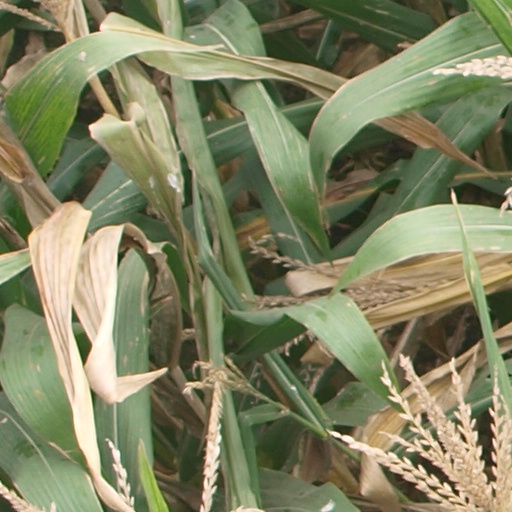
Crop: maize; corn